Adolphe Menjou

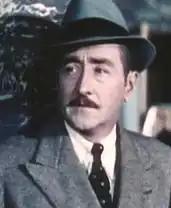
Menjou in "A Star Is Born" (1937)

After returning from the war, Menjou gradually rose through the ranks with small but fruitful roles in films such as "The Faith Healer" (1921) alongside supporting roles in prominent films such as "The Sheik" (1921) and "The Three Musketeers" (1921). By 1922, he was receiving top or near-top billing, with a selection of those films being with Famous Players–Lasky and Paramount Pictures, starting with "Pink Gods" (1922), although he did films for various studios and directors. His supporting role in 1923's "A Woman of Paris" solidified the image of a well-dressed man-about-town, and he was voted Best Dressed Man in America nine times. He was noted as an example of a suave type of actor, one who could play lover or villain. In 1929, he attended the preview of Maurice Chevalier's first Hollywood film "Innocents of Paris", and personally reassured Chevalier that he would enjoy a great future, despite the mediocre screenplay. He closed the end of the 1920s with star roles such as "His Private Life" (1928) and "Fashions in Love" (1929).